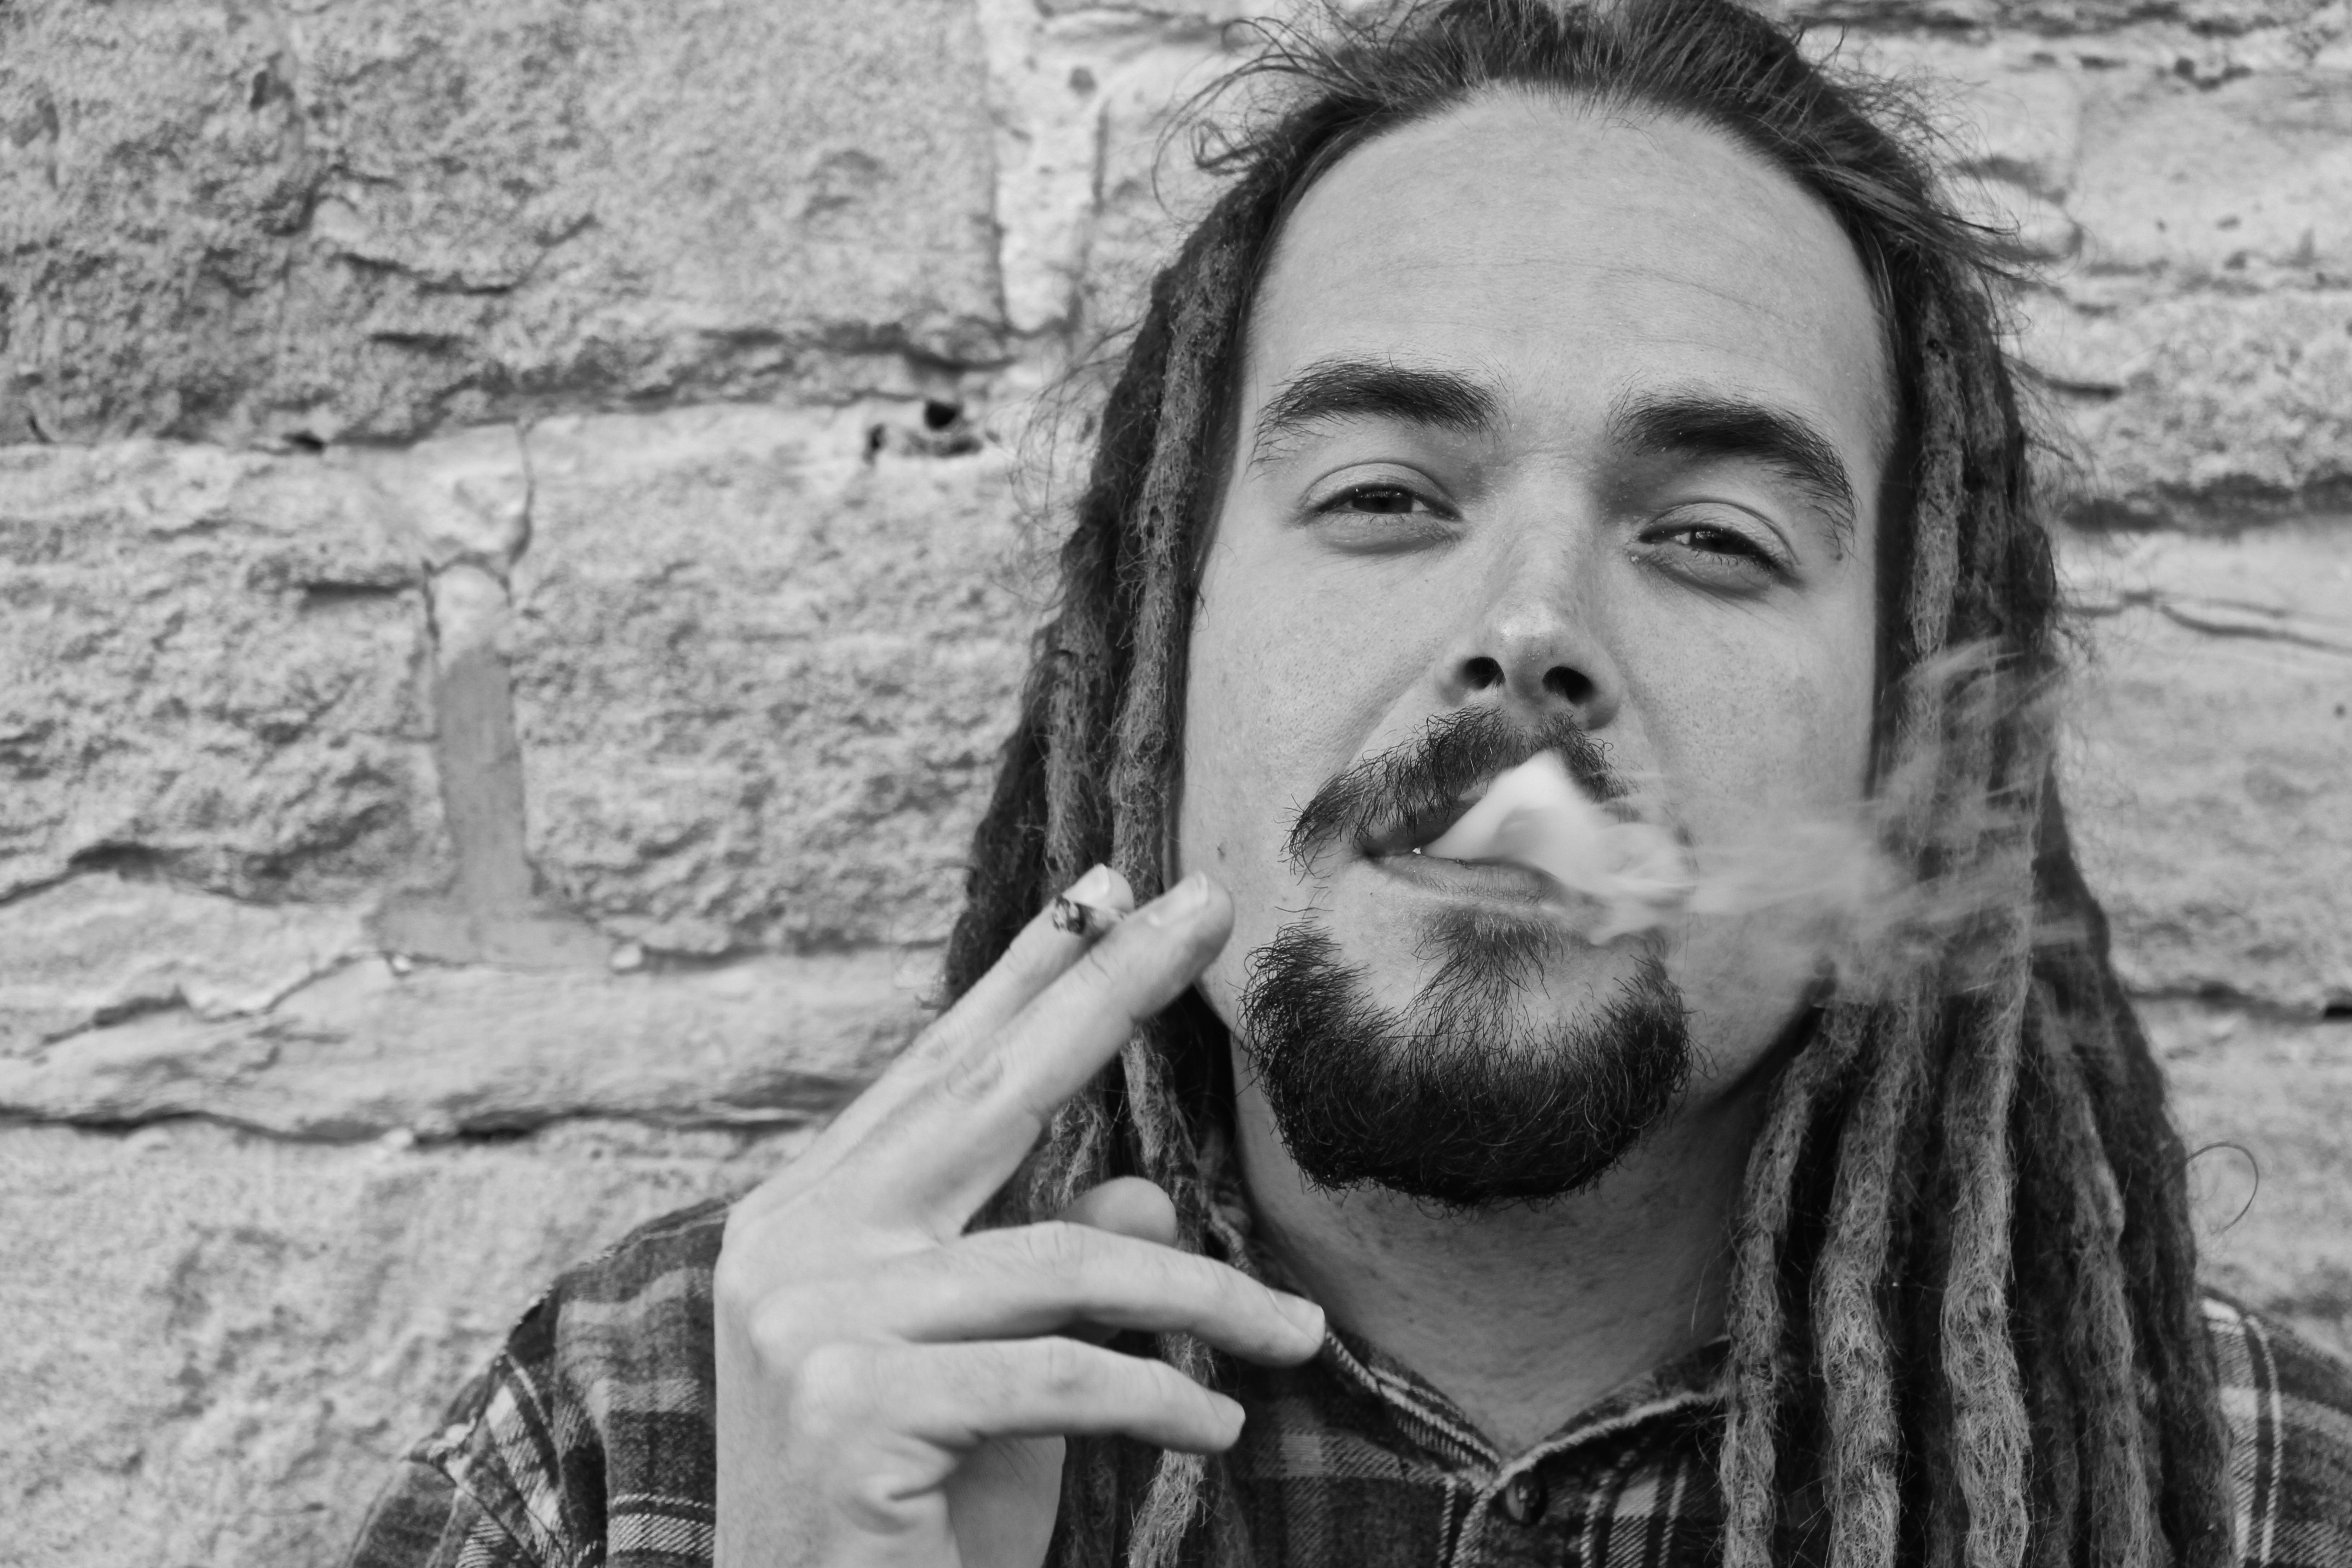
man, person, black and white, hair, smoke, smoking, portrait, monochrome, hairstyle, beard, monochrome photography, facial hair